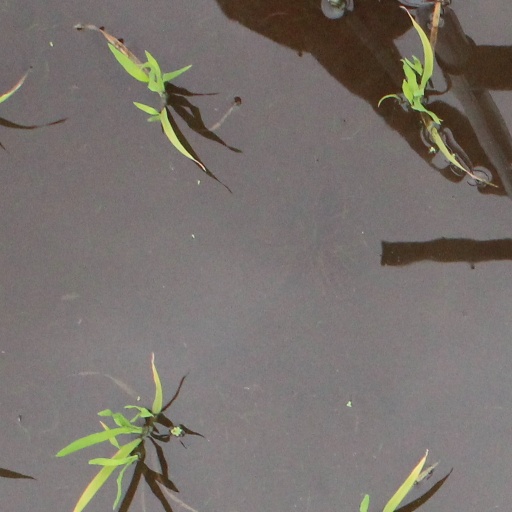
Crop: rice